The Uncommons

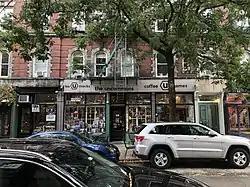
The storefront in October 2021

By September 2022, the cafe's business model had changed to a cover charge of $10 for three hours of access to the venue's alleged library of over 1000 games. However, many of these games were on a "semi-permanent loan" to Hex & Co., another board game café in Manhattan co-owned by Greg May.